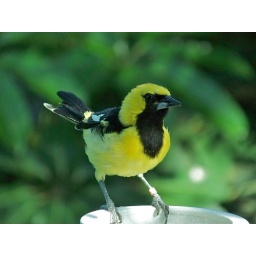
I think that the sign called this a Gold-Breasted Grosbeak, but the black under the chin doesn't seem to fit the description.